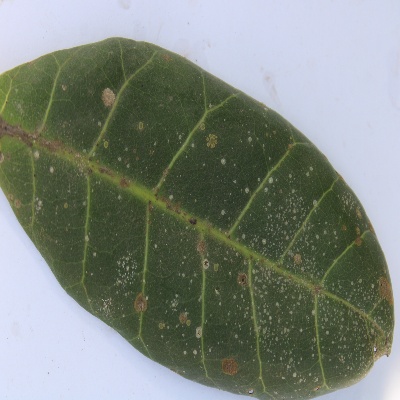
Crop: Cashew
Condition: red rust